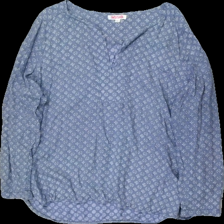
View: front
Type: Blouse
Category: Ladies
Brand: Indiska
Colors: Blue, White
Material: 100% viskos
Pattern: Geometric print
Cut: V-collar
Size: XL
Season: All
Damage: saknas tråd
Damage location: bottom right
Price range: <50
Recommended usage: Export
Description: långärmad blus med skrimrande knappar